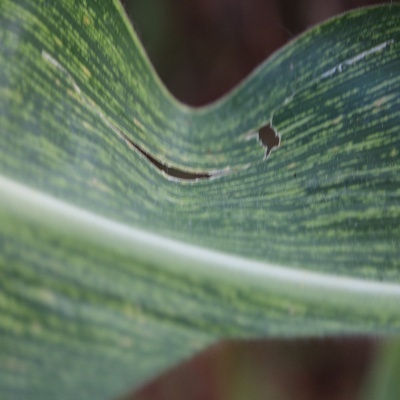
Label: Corn_(Maize)___Maize_Streak_Virus